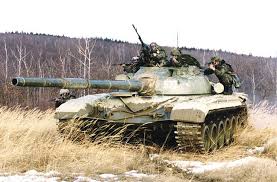
Label: T-72